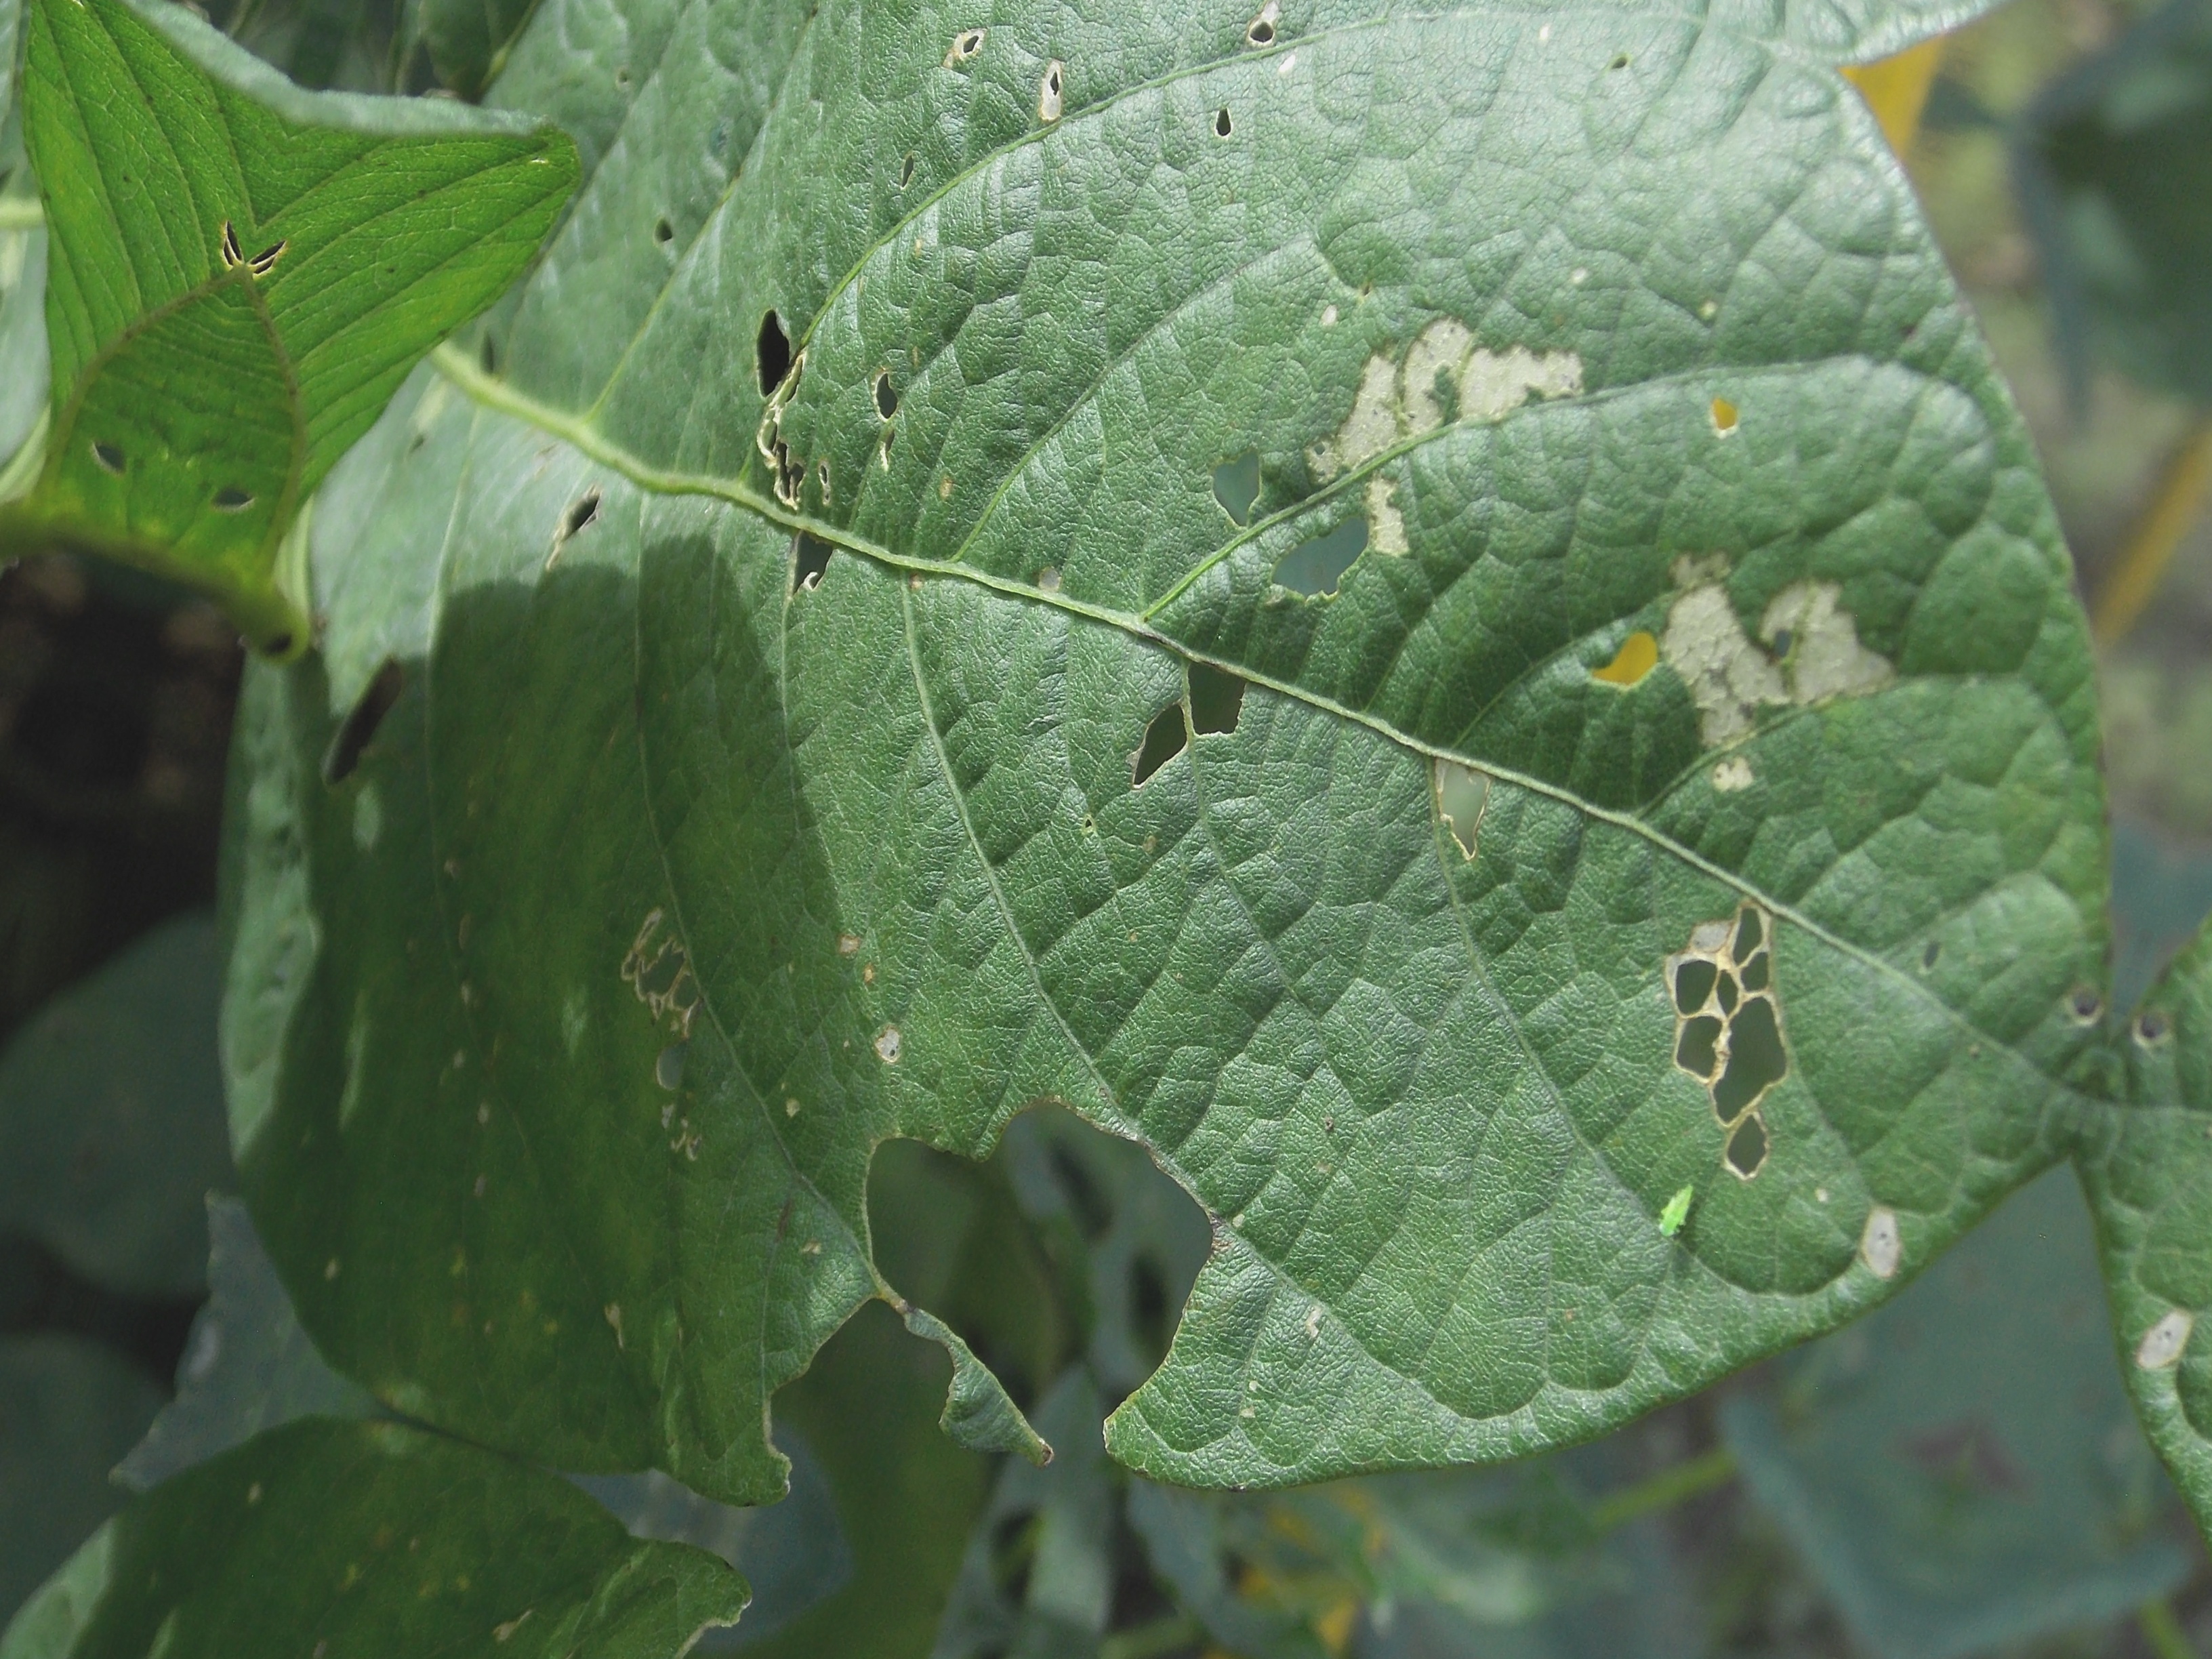
Label: Disease